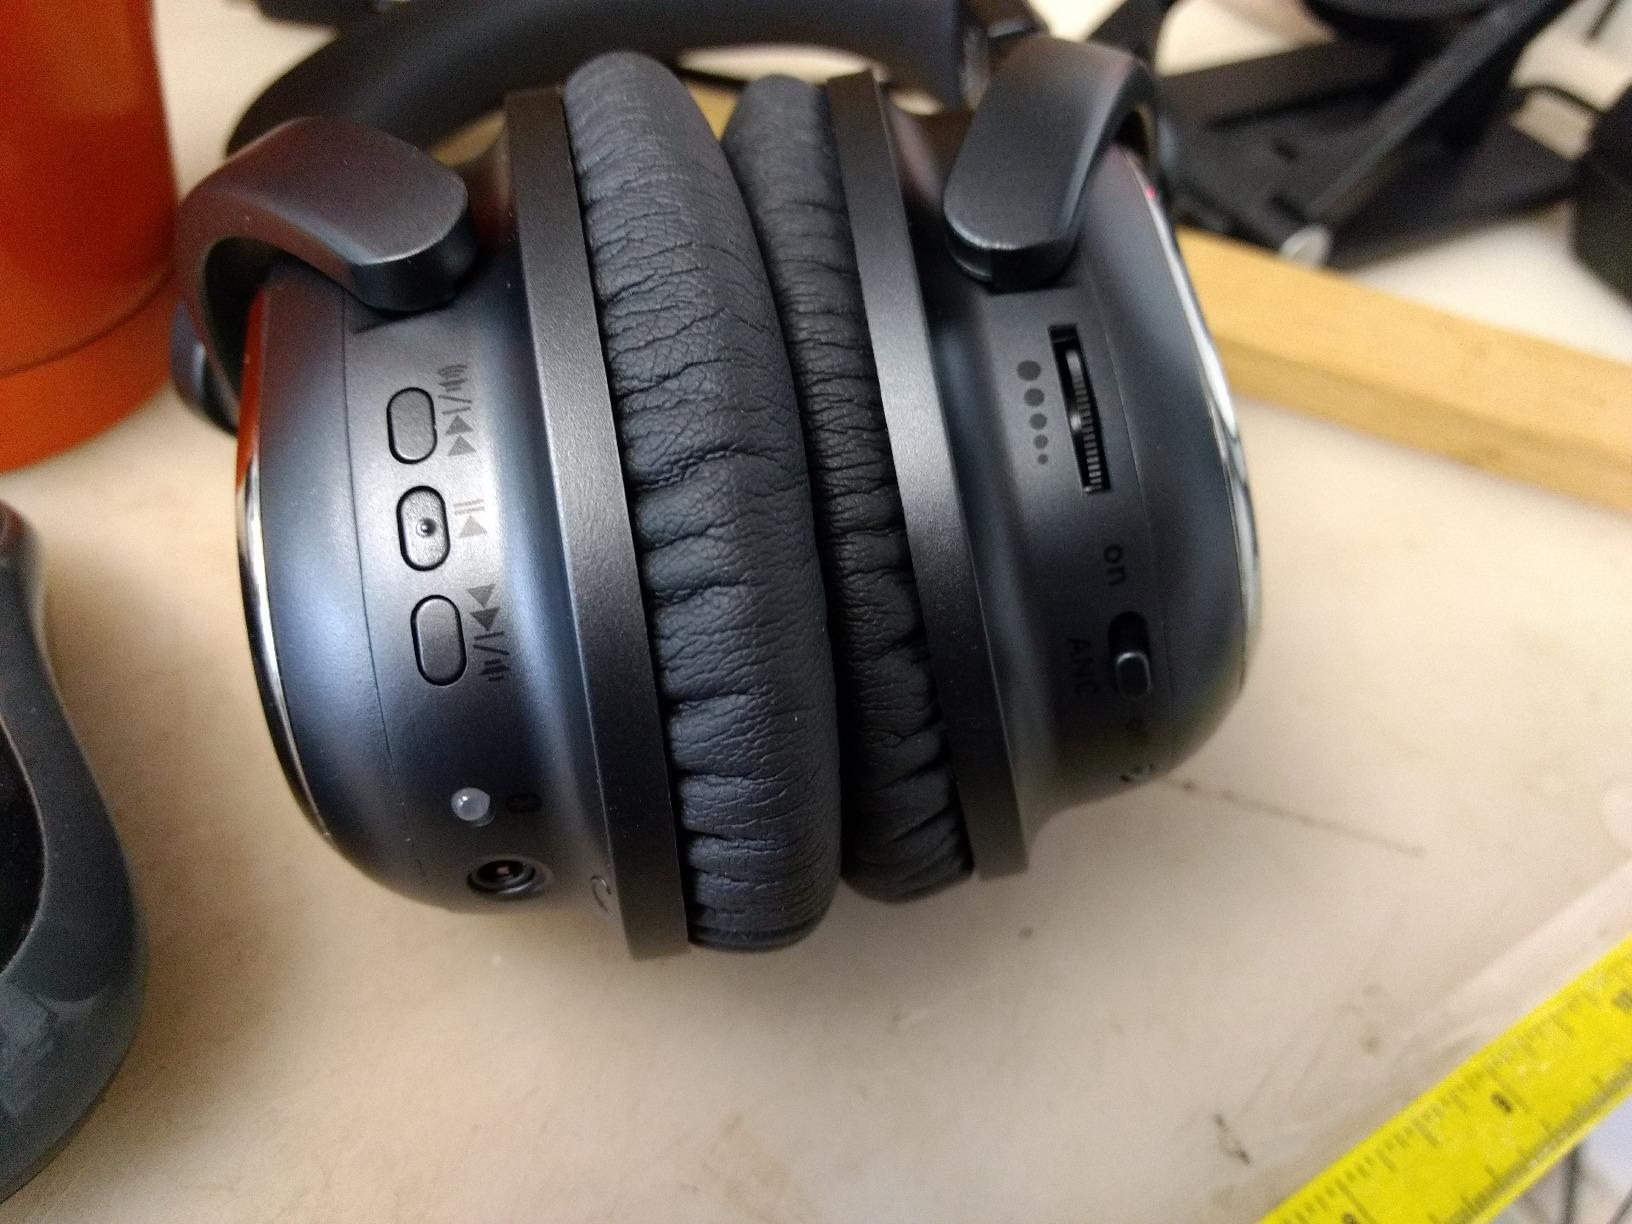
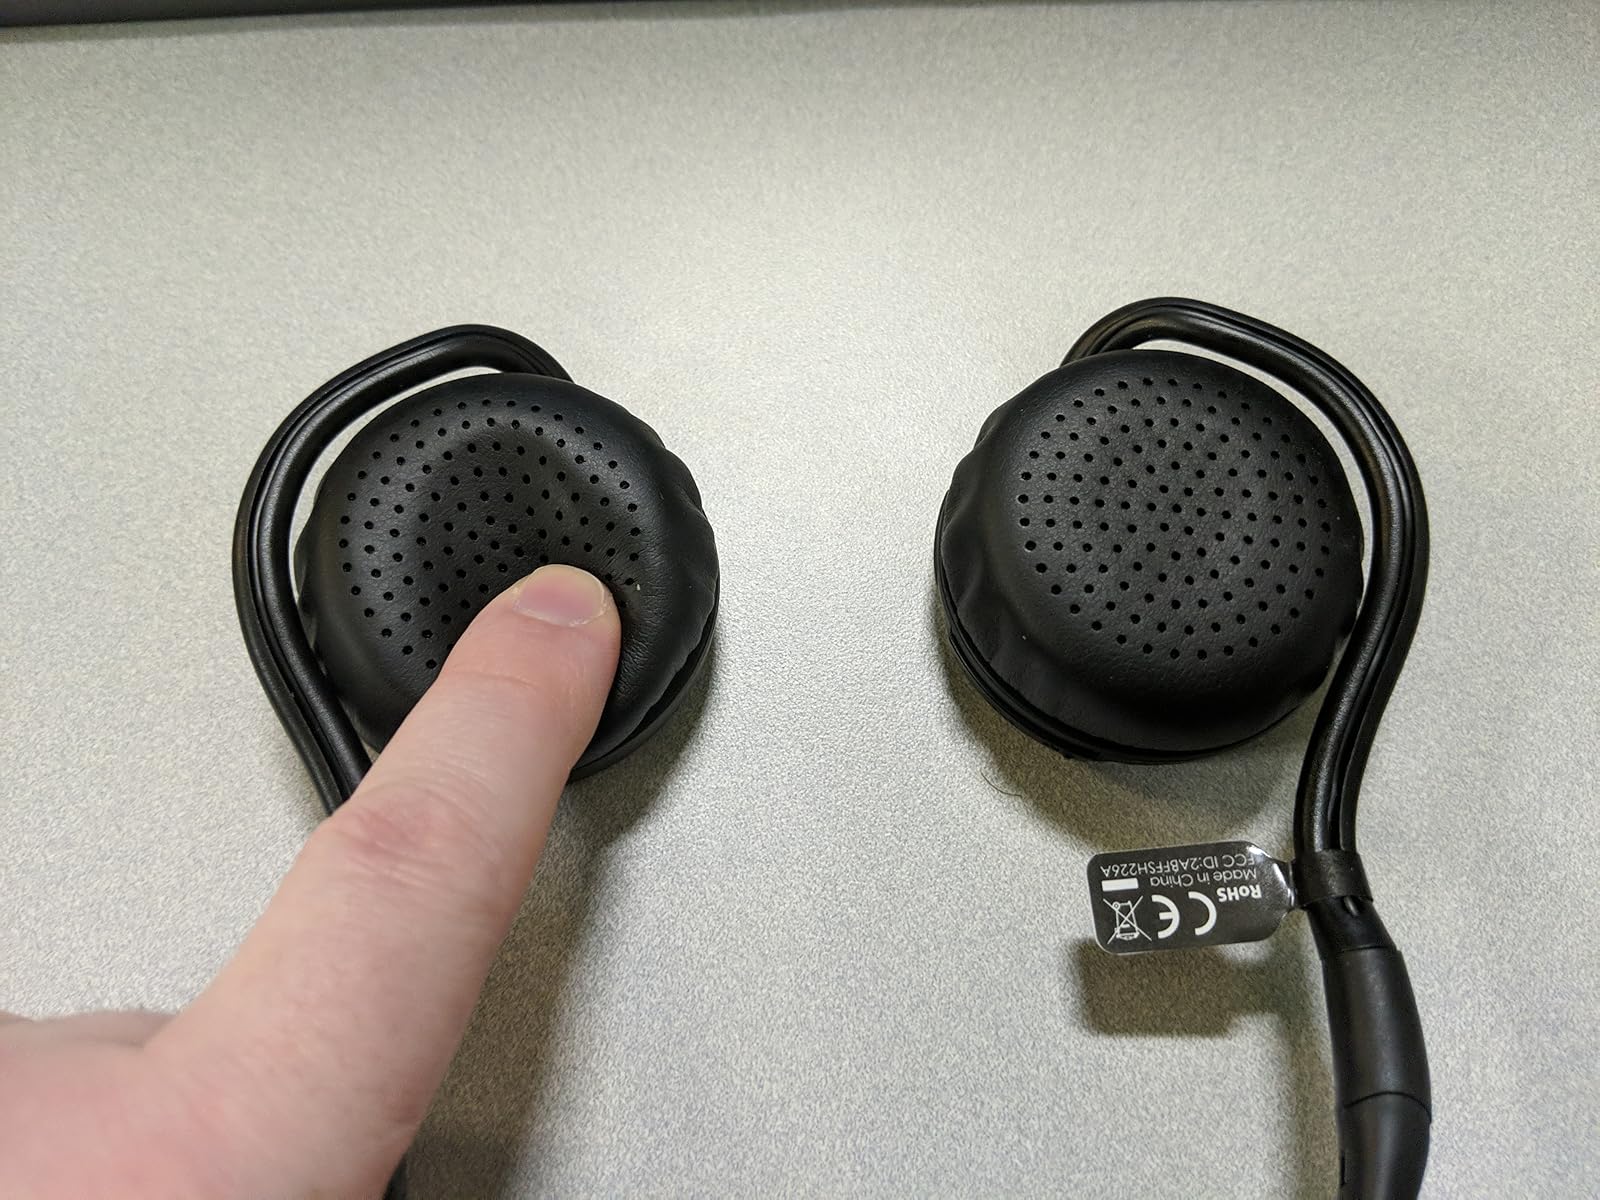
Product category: headphones
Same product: no